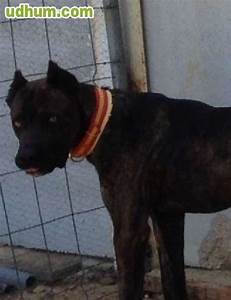
Label: cane